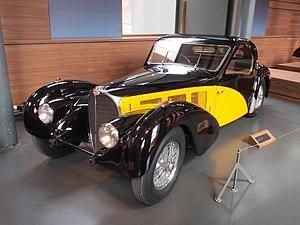
La Bugatti Aérolithe ou Bugatti Type 57 Aérolithe est un prototype concept-car de voiture de sport de 1935, du constructeur automobile Bugatti, à base de châssis-moteur Bugatti Type 57, conçue par Jean Bugatti. Le nom Aérolithe est un synonyme désuet de météore, météoroïde, bolide.
La Bugatti Type 57 est un des modèles les plus emblématiques et mythiques de la marque de voiture de sport de luxe et de prestige Bugatti, et de l'automobile de sport de luxe mondiale des années 1930. Ultime création d'élite, de record de vitesse, de grand luxe, de prix, et d'excellence mécanique de Jean Bugatti elle est présentée au Salon de Paris 1933, commercialisée à 685 exemplaires en de nombreuses variantes de carrosserie individualisées, entre mars 1934 à mai 1940, et victorieuse en particulier des Rallye des Alpes françaises 1935, Grand Prix automobile de France 1936, 24 Heures du Mans 1937, et 24 Heures du Mans 1939. En 2010 la première des trois Bugatti Type 57SC Atlantic 1936 est vendue aux enchères à la Collection Peter Mullin, pour une somme entre 30 et 40 millions de dollars, voiture la plus chère à ce moment, record battu depuis par une Ferrari 250 GTO.